Ottoman weapons

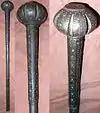
Ottoman style flanged mace

Maces were blunt force weapons used for crushing blows against the enemy. These weapons were effective against armored troops, and typically were smooth or had 3-12 flanges or blades protruding from the top of the weapon.